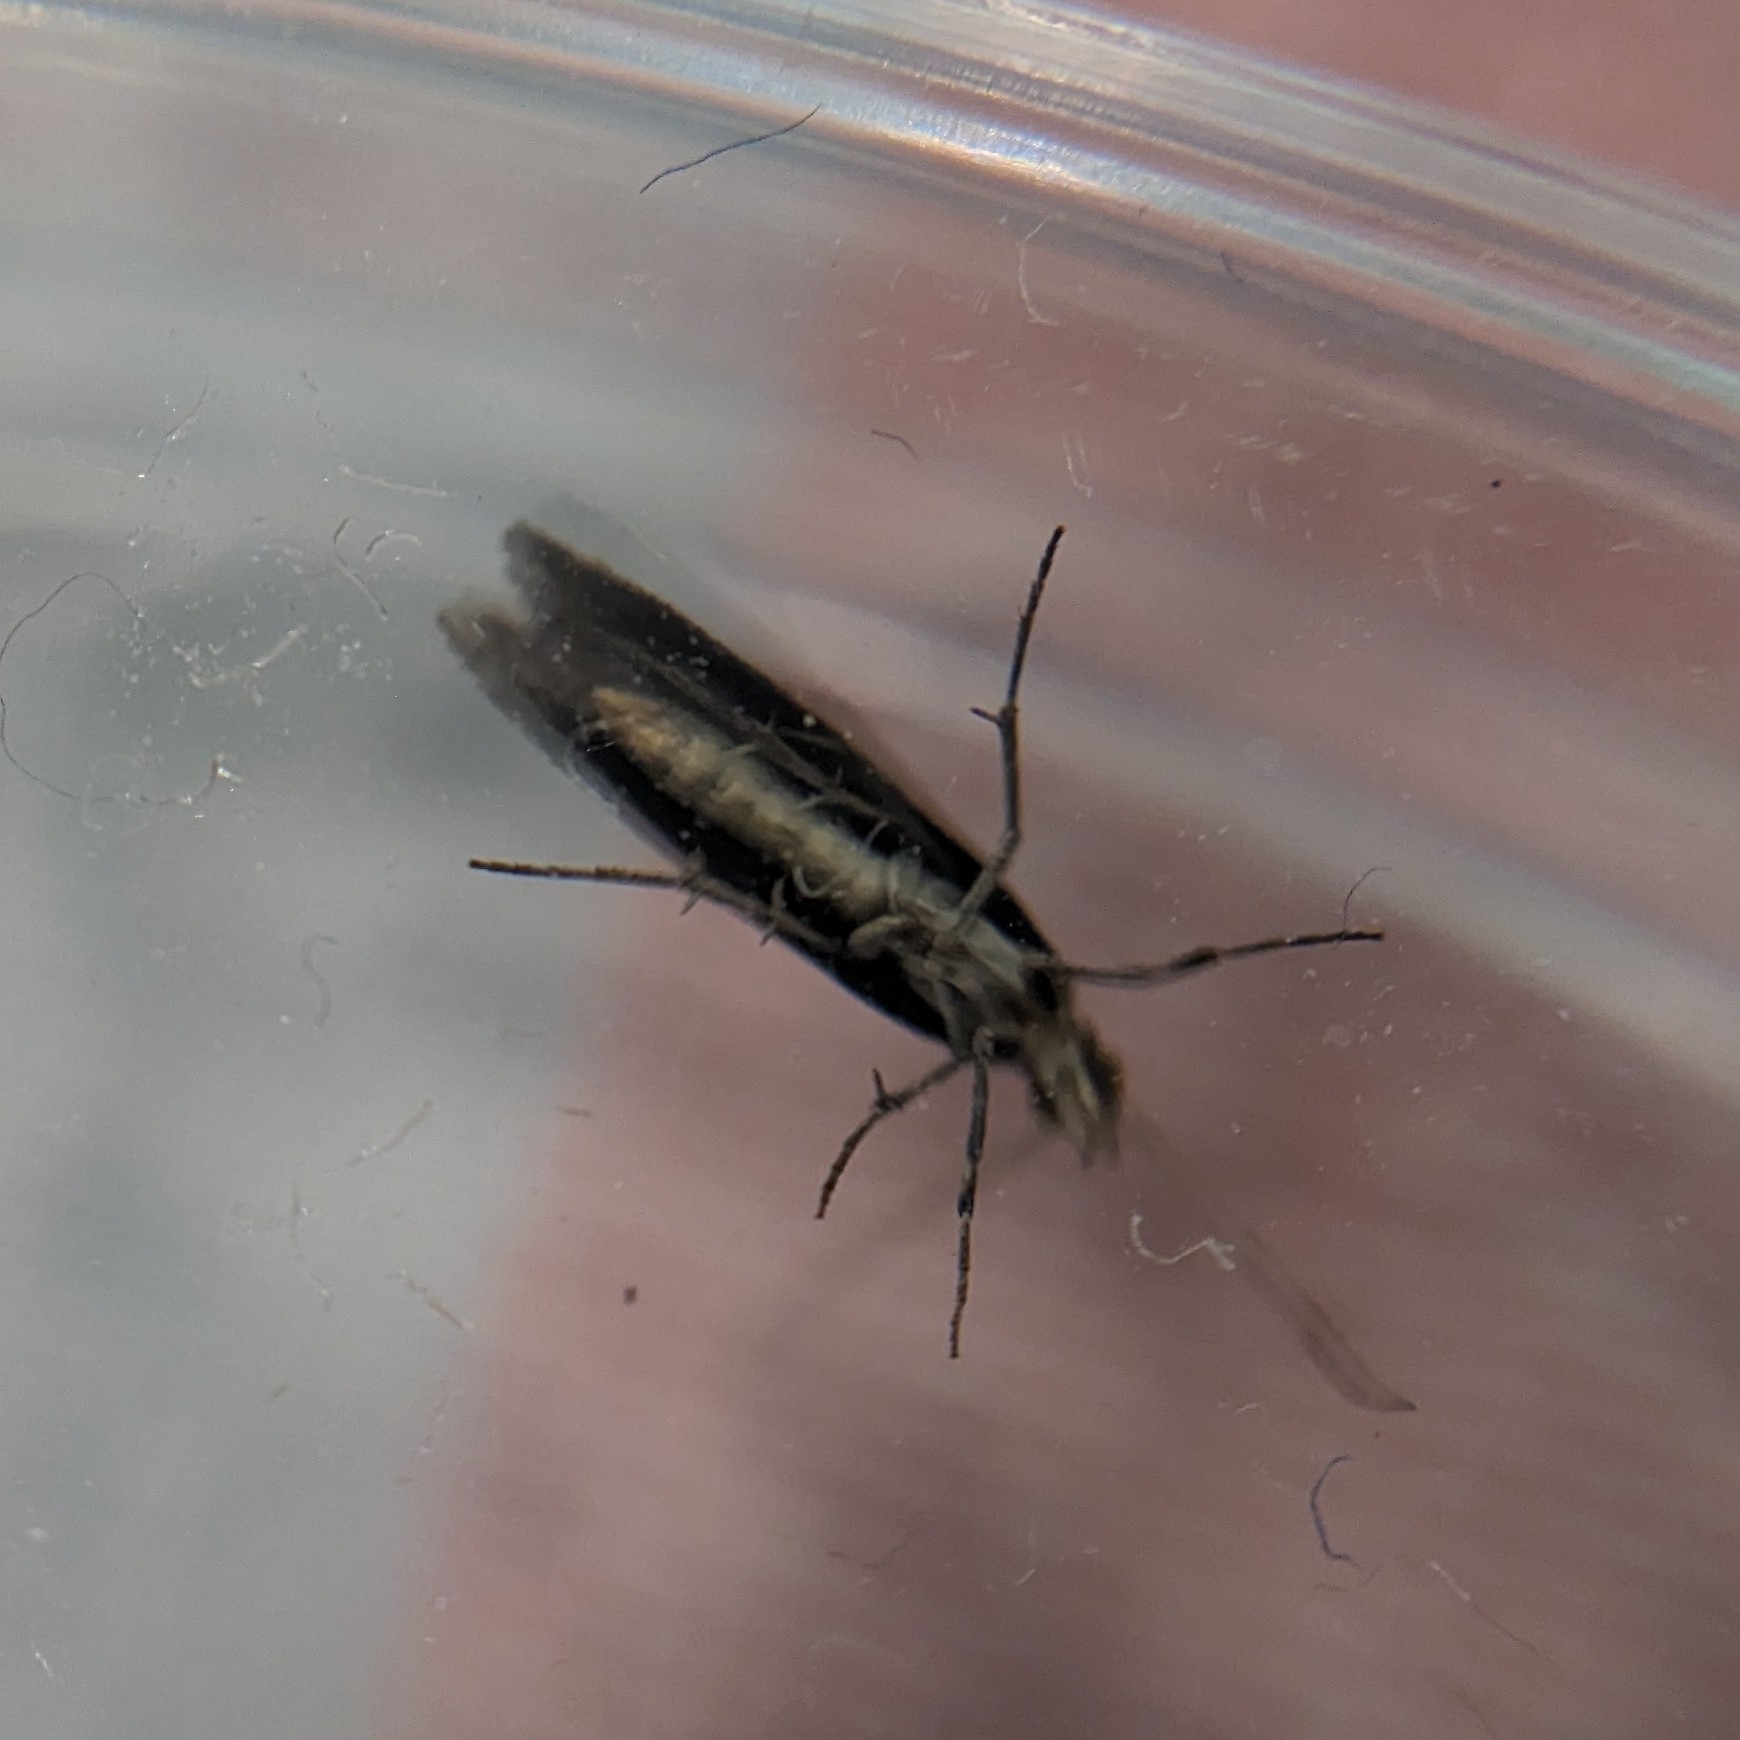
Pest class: diamondback_moth